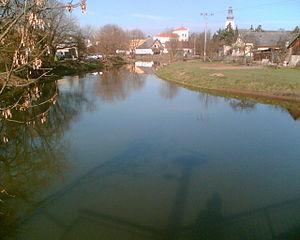
La Třebůvka est une rivière de Tchéquie de 48 km de long qui coule dans la région de Pardubice. Elle est un affluent de la Morava et donc un sous-affluent du Danube.